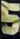
Number: 5